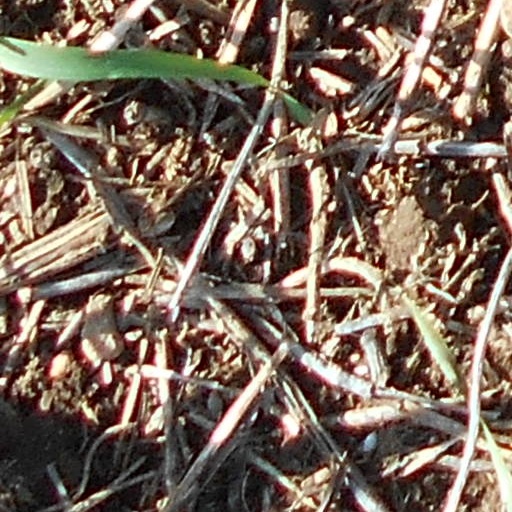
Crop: wheat